Legnano

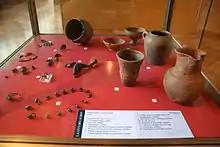
Findings linked to the Culture of Golasecca recent (V sec. BC) found in 1937 in Legnano and preserved at the Museo civico Guido Sutermeister.

The most ancient evidence of settlement in Legnano dates to the Remedello culture (21st–19th centuries BC). Later it was a Celtic center, conquered by the Romans in the 1st century BC.